Vehicle registration plates of Germany

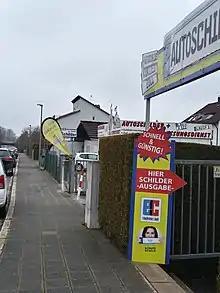
Several shops advertising (plates), in the street of the registration authority

Those prefixes must not be issued as middle letters now, yet the list of forbidden codes appears to have developed over the decades. In the 1960s, the renowned ADAC had no qualms with the middle letters "SA", as seen on an archive photo. Although the "infamous" combinations were generally excluded from the list of possible area codes with the introduction of the current system, the French occupation force had between 1945 and 1949 used the combination SA followed by the double-digit numbers 01 to 08 for the then seven rural districts in the Saar Protectorate and its capital Saarbrücken. By 1990, however, codes like these were not taken into consideration for newly formed districts in former GDR: The district used the name of its capital, Pirna, in its code PIR, to avoid the use of "SS". When the districts of Torgau, Delitzsch and Oschatz merged into , they combined their initials into TDO, instead of abbreviating "Northern Saxony" as "NS".